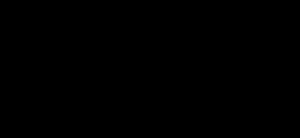
En traitement du signal, un filtre à réponse impulsionnelle finie ou filtre RIF est un filtre dont la réponse impulsionnelle est de durée finie.